Captain Rock

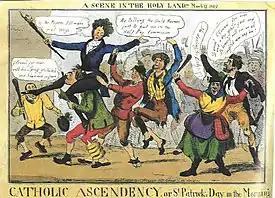
Catholic Emancipation as a world upside down: held aloft, Daniel O'Connell promises wigs – symbol of Ascendancy rank and property – for "ye all." (Isaac Cruikshank 1789–1856)

A key element of the Rockite movement of Munster and Leinster was the revolutionary excitement elicited by millenarian political prophecies stemming from Charles Walmesley, better known by his pseudonym, Pastorini. These prophecies interpreted the Book of Revelation as a foretelling of the destruction of Protestantism in 1825, creating an element of insurrectionary sectarianism among Rockites, unseen in most comparable movements.